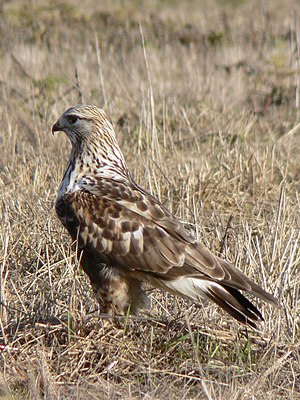
Fjeldvåge
Fjeldvågen er en rovfugl, der ligner musvågen, men ikke yngler i Danmark, hvor den kun forekommer som træk- og vintergæst fra ynglepladserne i Norge og Sverige. Den er udbredt videre østover gennem det nordlige Rusland og Nordamerika. Fjeldvågen regnes som Norges almindeligste rovfugl.